Li Jiawei

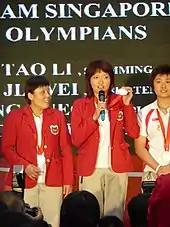
Li speaking during a ceremony on 25 August 2008 welcoming Team Singapore home from the 2008 Summer Olympics, flanked by Wang Yuegu and Feng Tianwei

On 17 August 2008, Li and her teammates gained Singapore a silver medal in women's table tennis after losing to China in three matches. Li won the first game of her singles match, but was then defeated by her former Beijing Sports School teammate Zhang Yining. In the doubles match, China's Zhang and Guo Yue bested Singapore's Li and Wang Yuegu. This marked the first time that Singapore had won an Olympic medal since the nation's independence in 1965. The medal came 48 years after Tan Howe Liang won the country's first medal, a silver in weightlifting in the lightweight category at the 1960 Summer Olympics in Rome. Prime Minister Lee Hsien Loong requested that the live English-language broadcast of his National Day Rally speech, which coincided with the table tennis finals, be postponed by a day. He also provided the audience with updates on the score, and made a conference call to Tan Eng Liang, Team Singapore's "chef de mission", to congratulate the team.